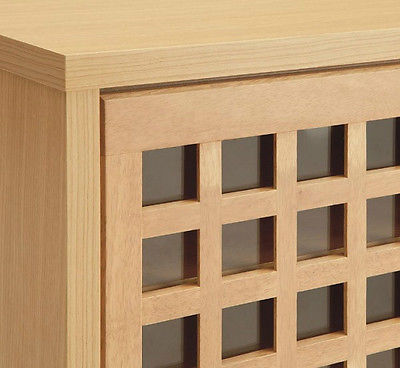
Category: cabinet